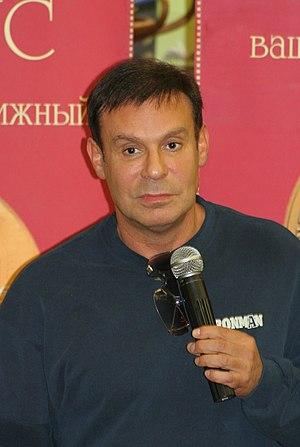
Efim Zalmanovitch Chifrine, né à Neksikan le 25 mars 1956, est un acteur russe.